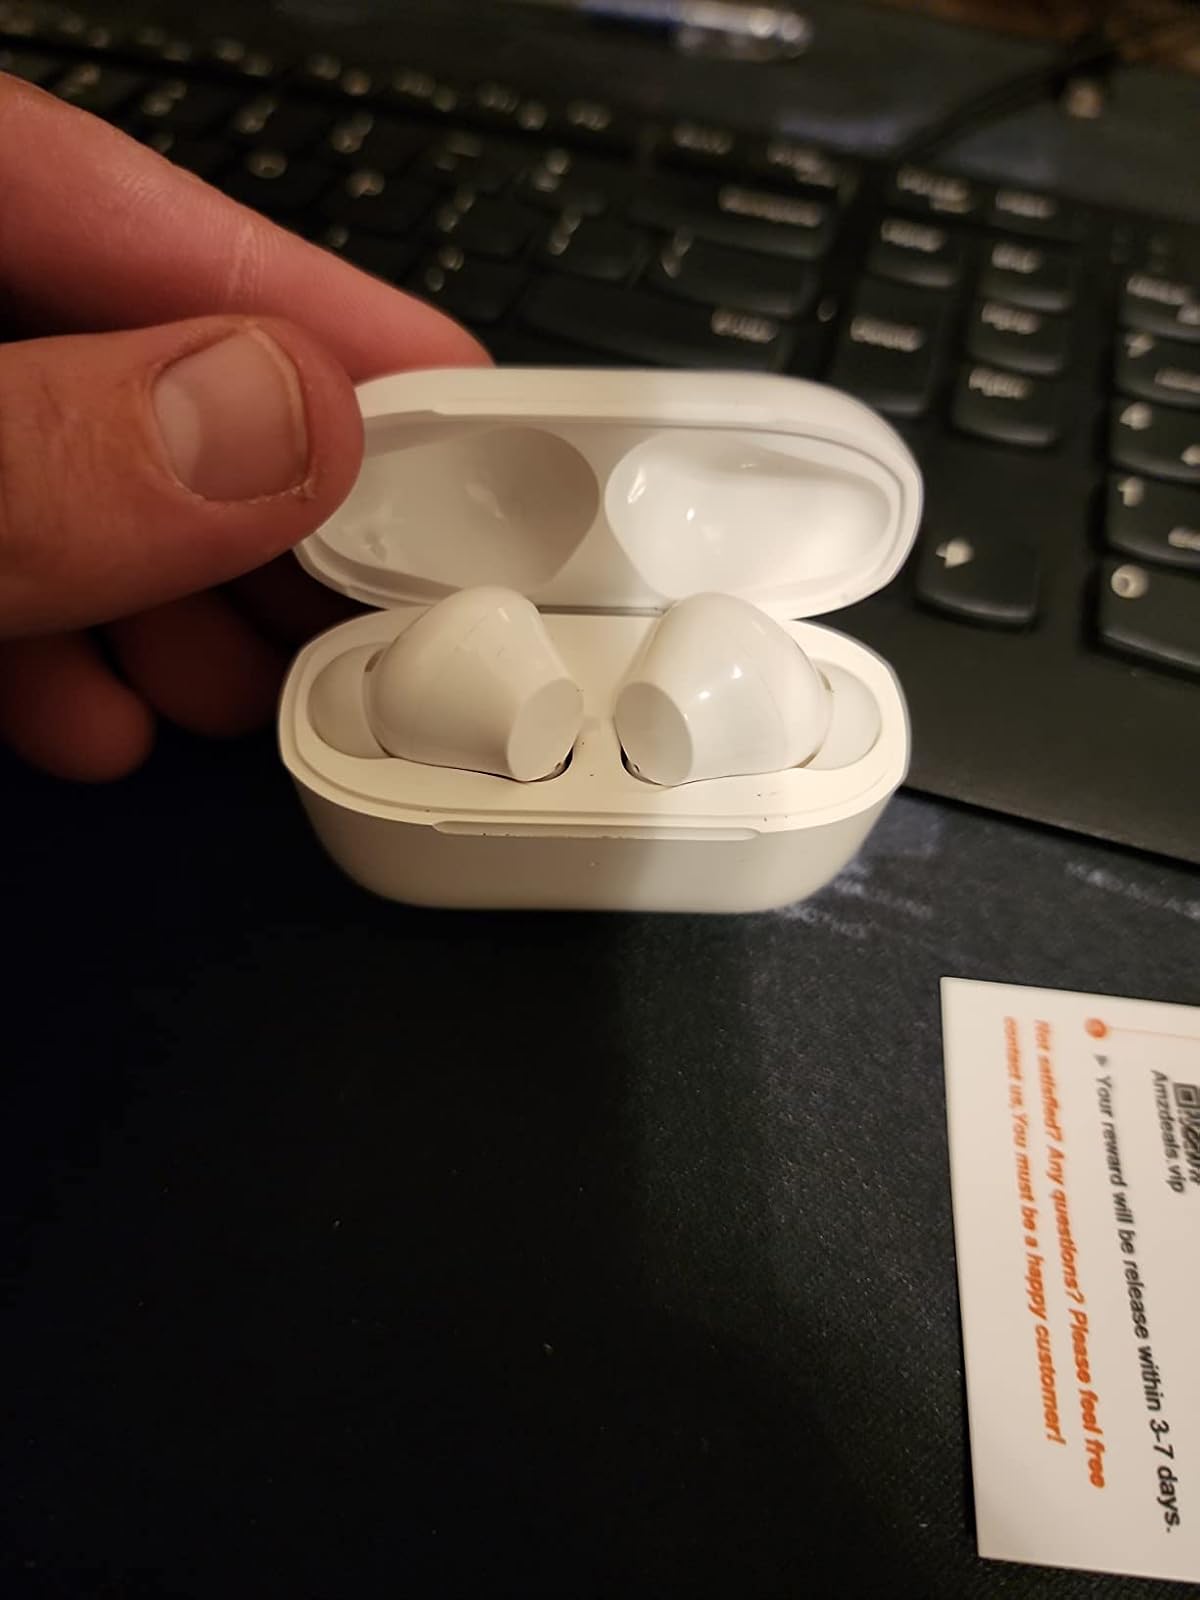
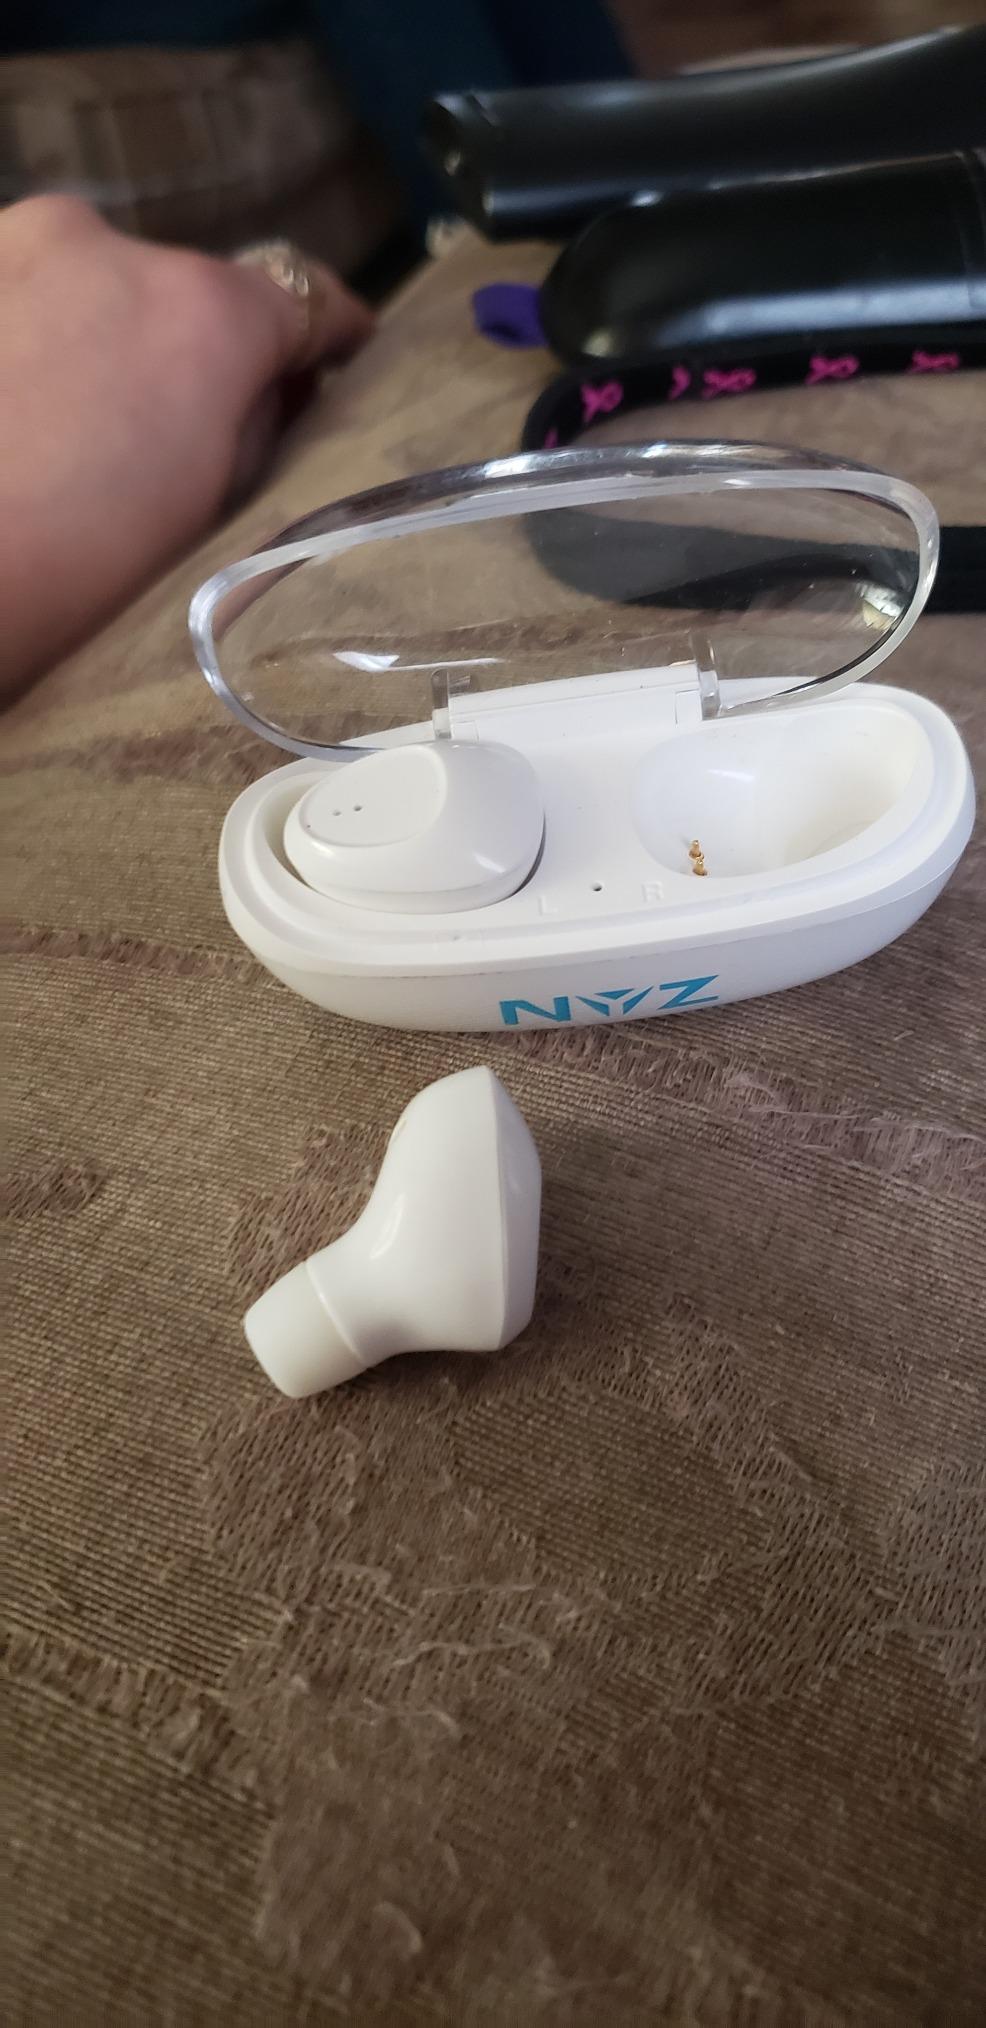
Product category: earbuds
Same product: no